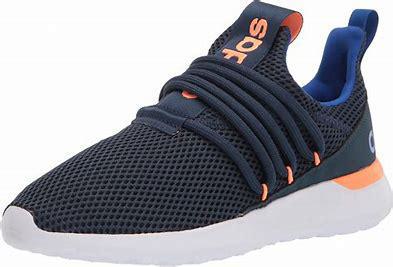
Brand: Adidas
Model: Lite Racer Adapt 3